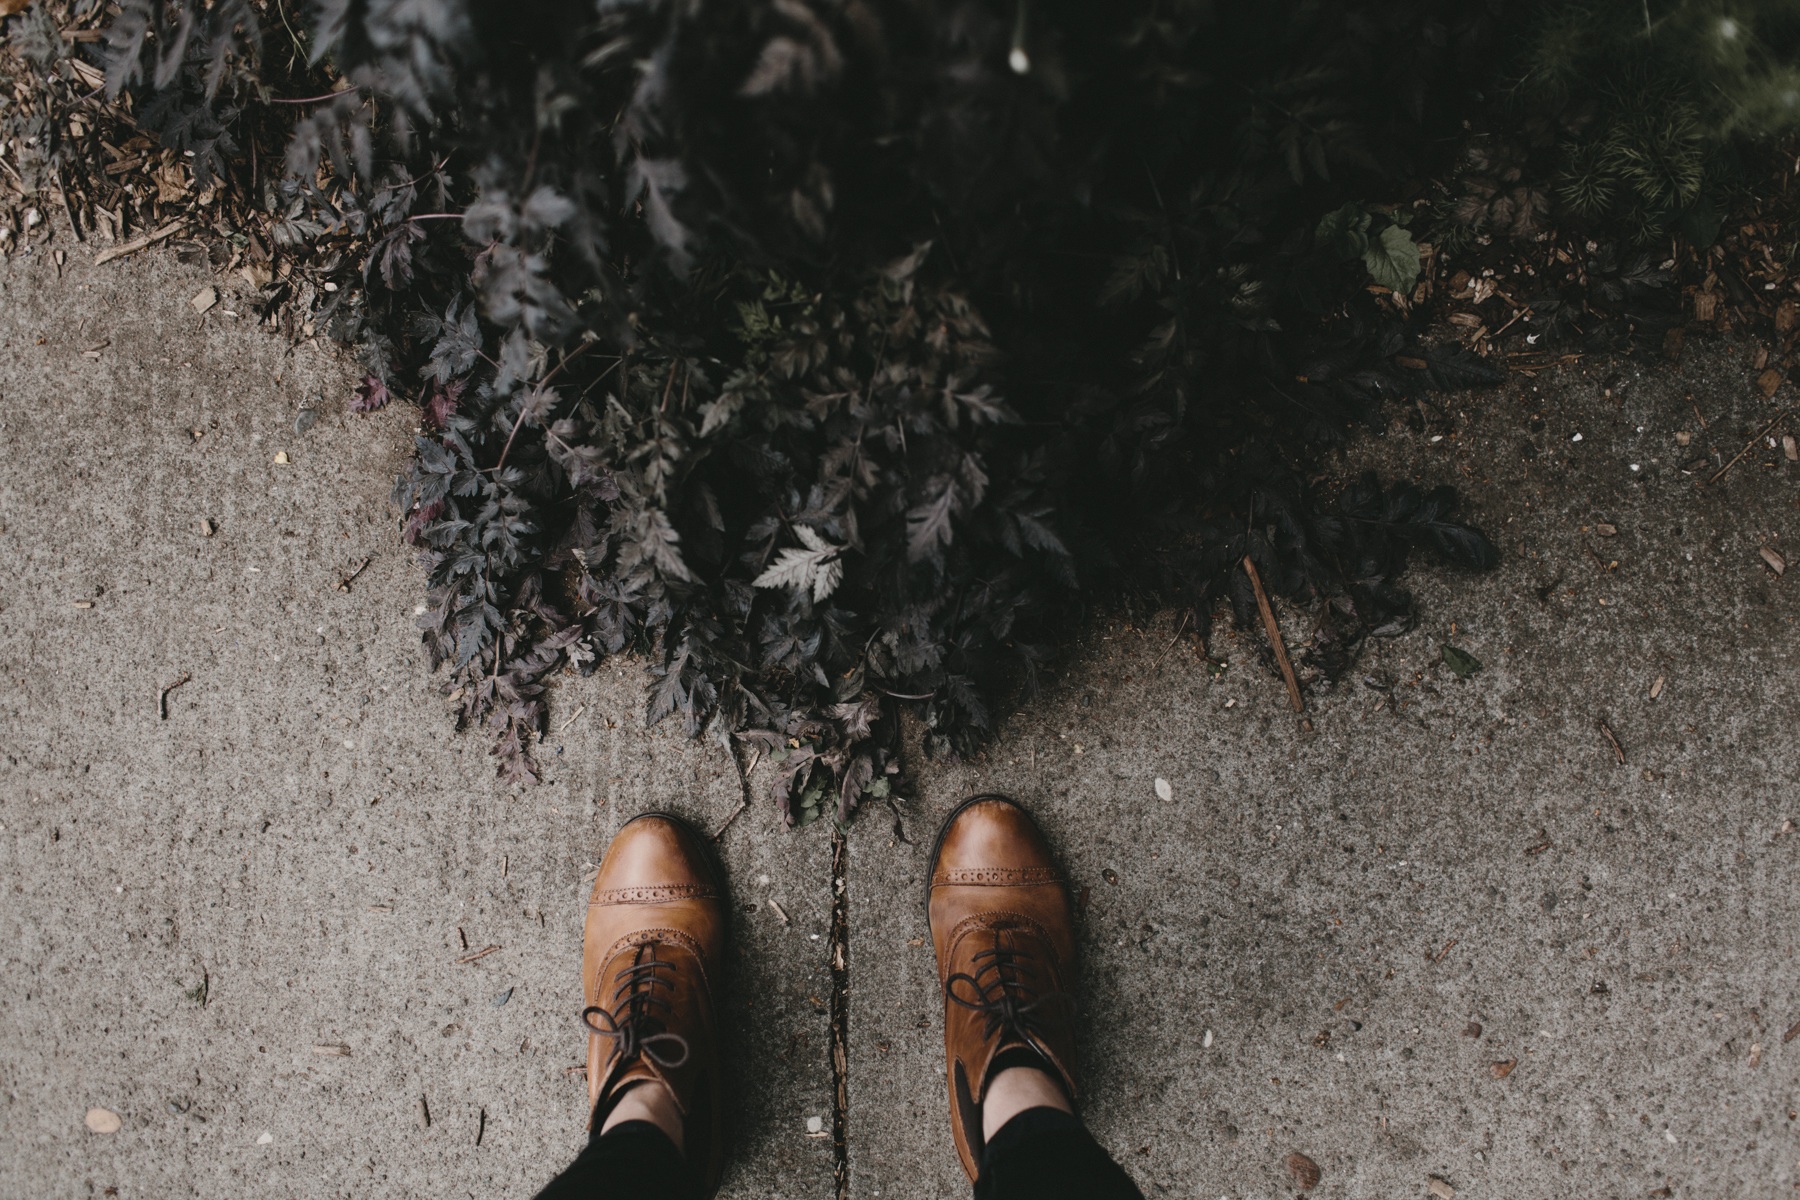
hand, tree, grass, shoe, sunlight, leaf, sidewalk, feet, leg, bush, color, shadow, soil, darkness, black, season, leafe, footwear